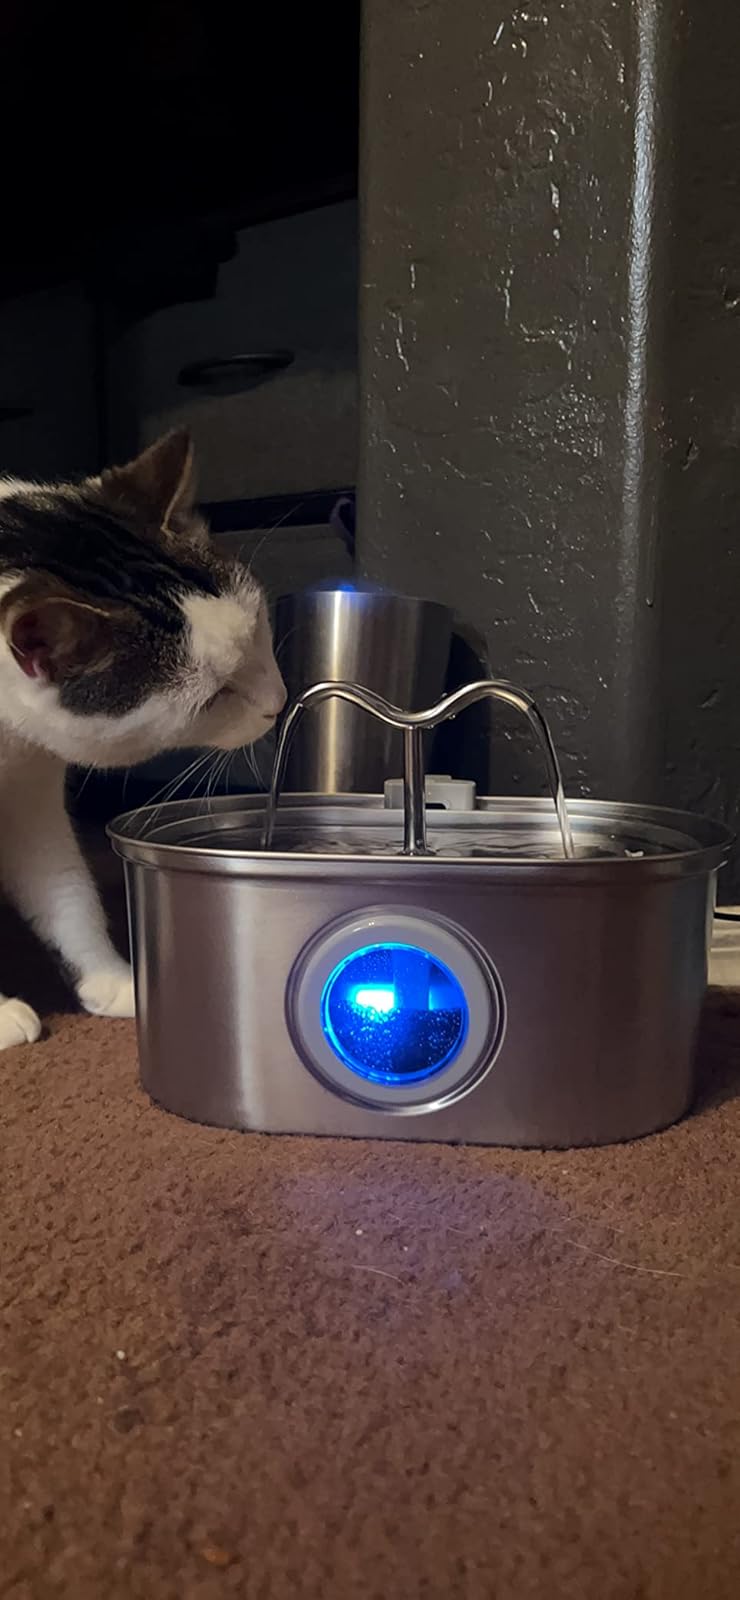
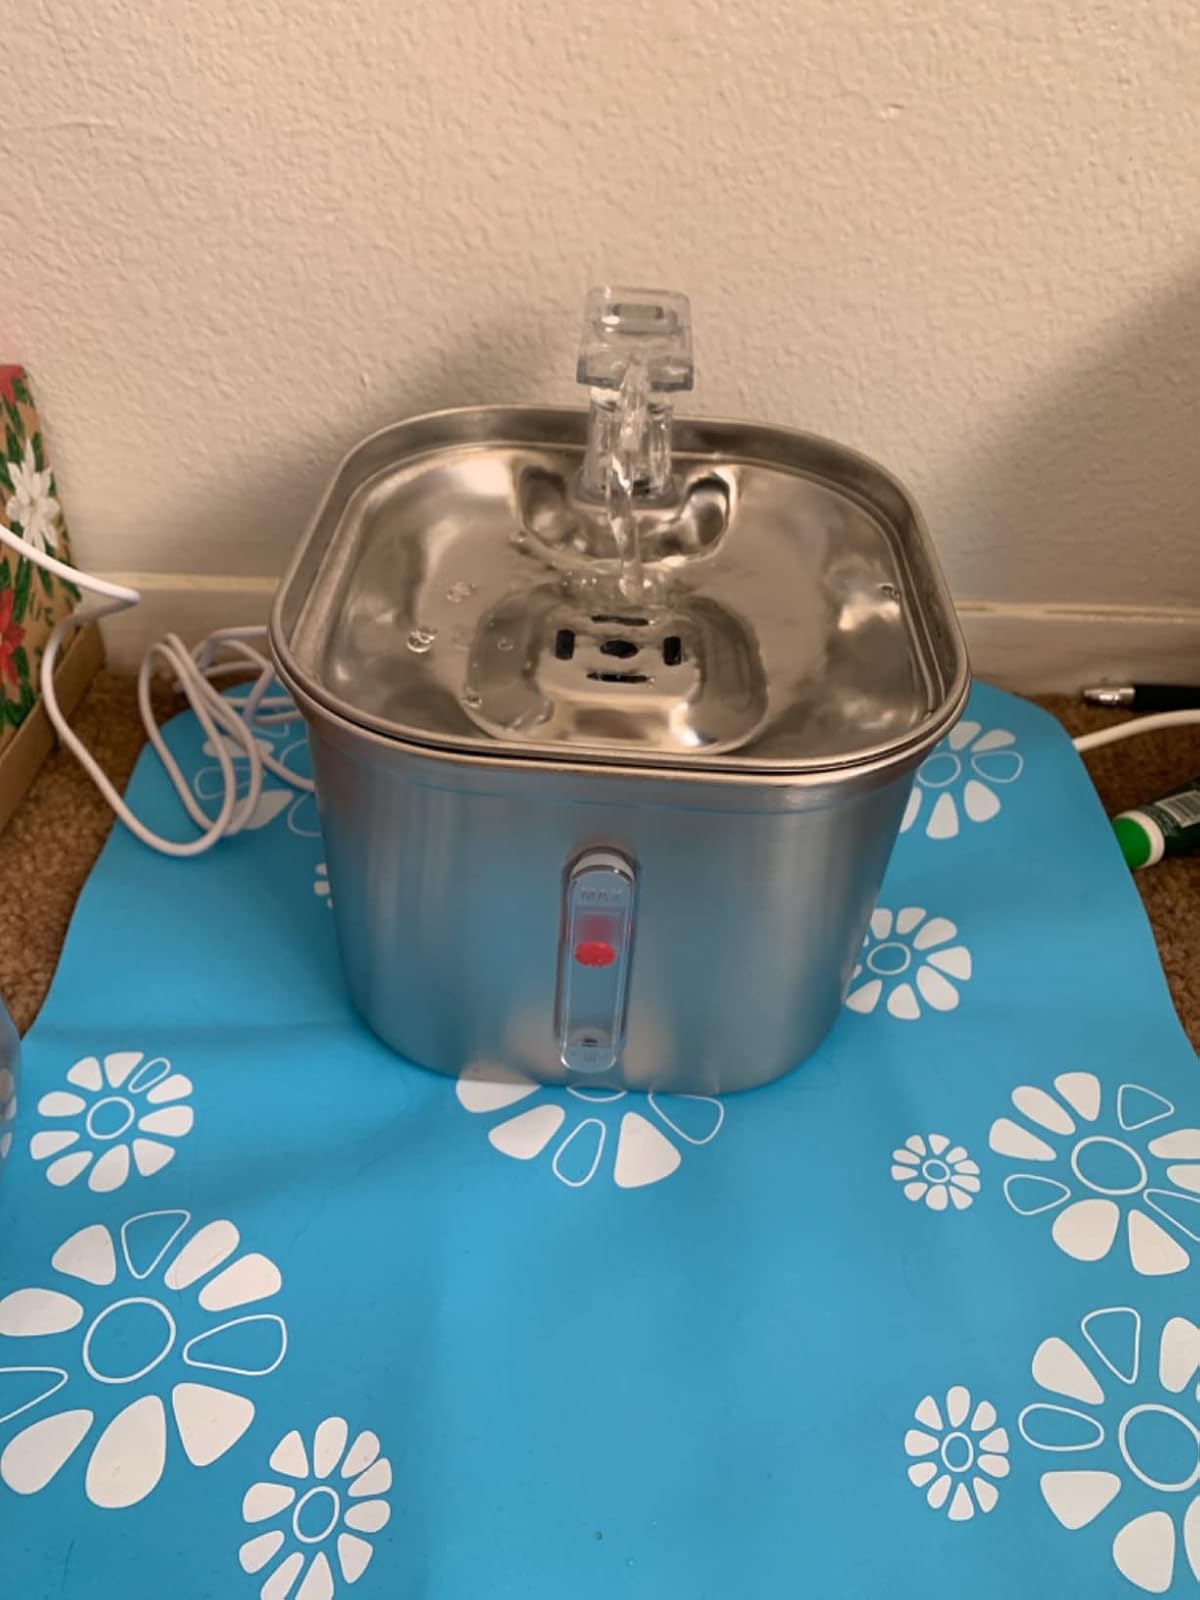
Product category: items_bowl
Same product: no